Northern Group of Armed Forces

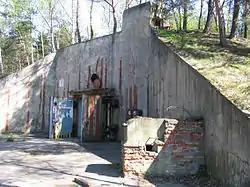
Former Soviet nuclear weapons warehouse "Granit 2" near Szprotawa, Poland

Soviet forces entered Poland for the first time on 17 September 1939, and then again as they were advancing towards Nazi Germany in the course of the Red Army's Operation Bagration in the summer of 1944. Following the Vistula-Oder Offensive in early 1945, all of Poland was liberated from Nazi occupation by Soviet forces. While formal Polish sovereignty was almost immediately restored, the territory of Poland fell under "de facto" Soviet control as the Soviet military and security forces acted to ensure that Poland would be ruled by the Soviet-installed communist puppet government of Poland.